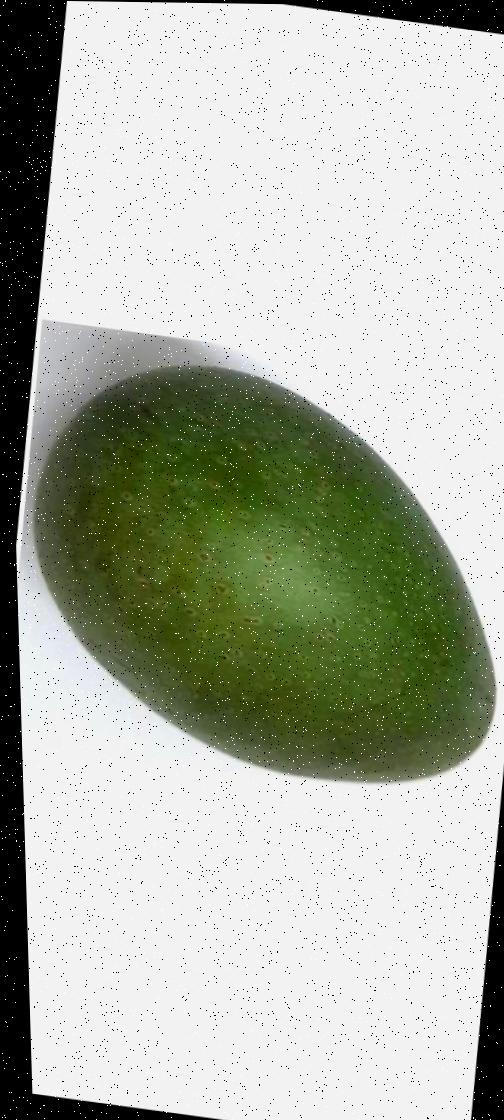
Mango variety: Ashshina Zhinuk